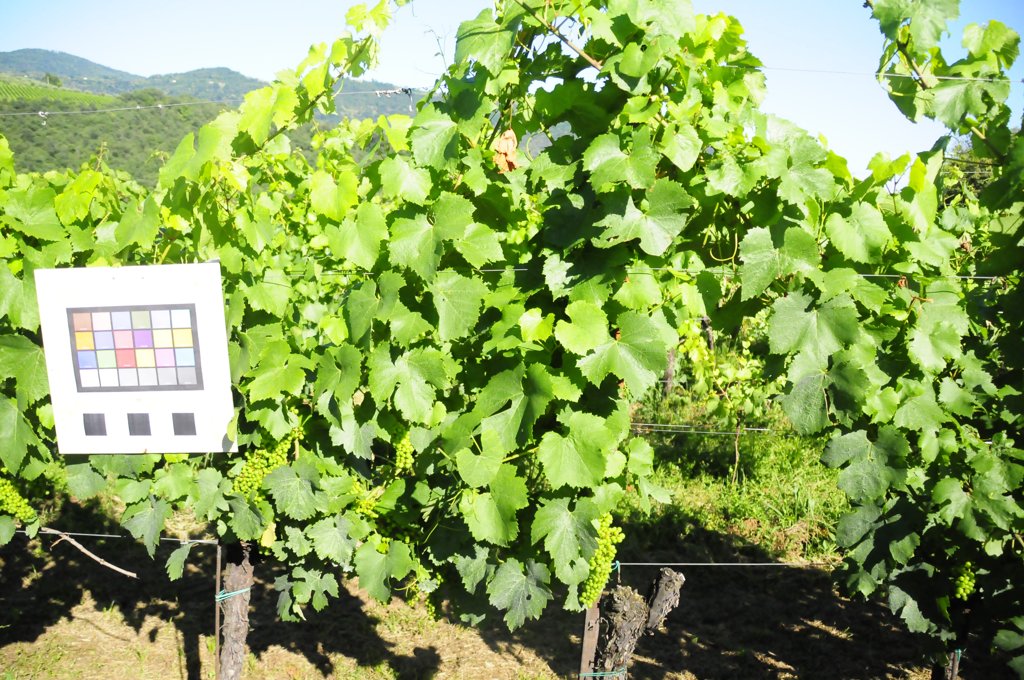
Berries visible: 405
Grape clusters: 12